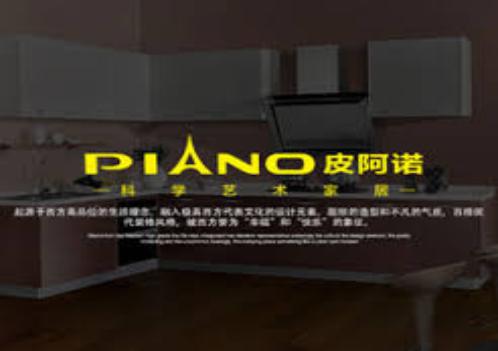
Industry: Necessities